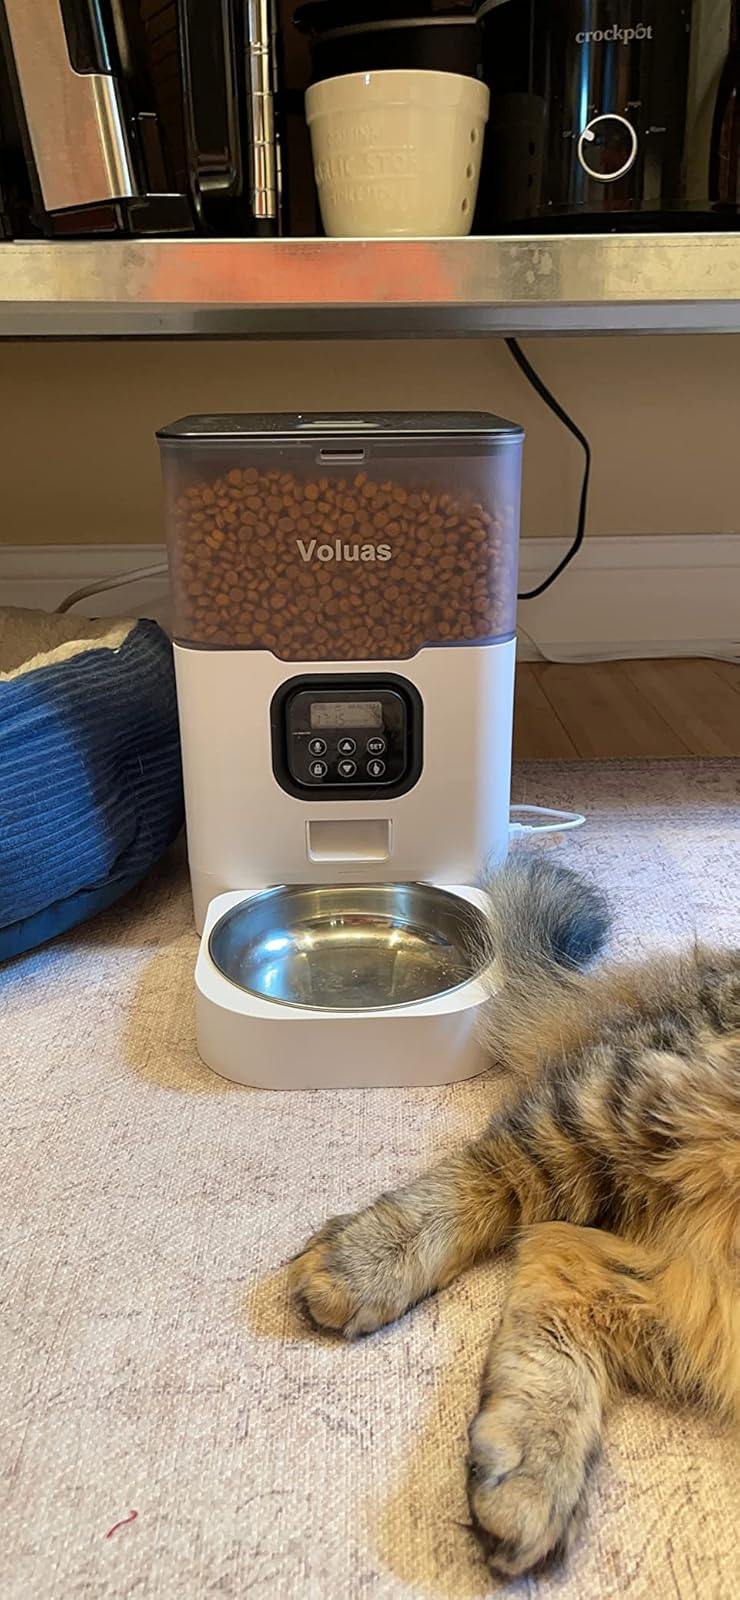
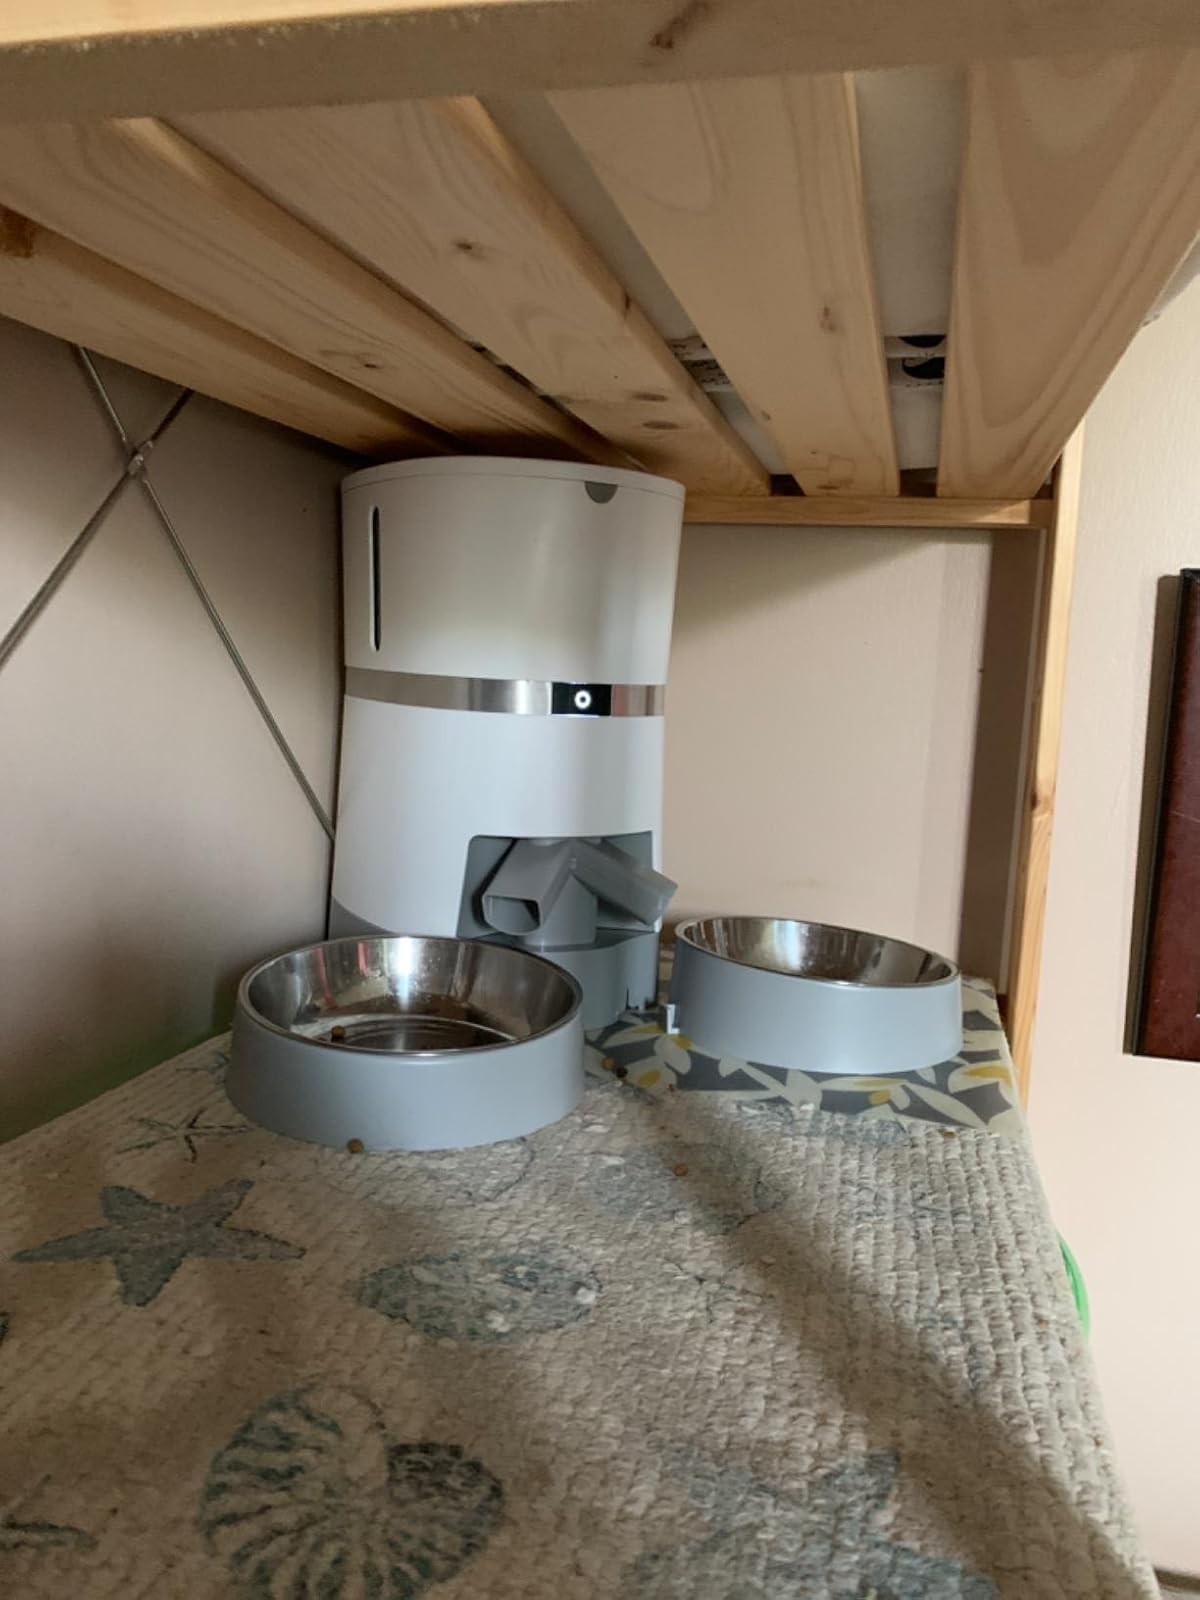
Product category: items_feeder
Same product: no